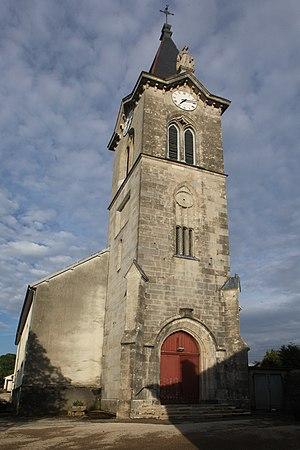
Église d'Amancey (Doubs).
Amancey est une commune française située dans le département du Doubs, en région Bourgogne-Franche-Comté.